Who Speaks for the Negro?

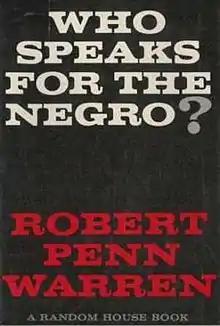
Original Random House cover for Robert Penn Warren's book "Who Speaks for the Negro?"

Who Speaks for the Negro? is a 1965 book of interviews by Robert Penn Warren conducted with Civil Rights Movement activists. The Robert Penn Warren Center for the Humanities at Vanderbilt University also created a "Who Speaks for the Negro?" digital archive featuring digitized versions of the original reel-to-reel recordings that Warren compiled for each of his interviewees as well as print materials related to the project, including the transcripts of those recordings, letters written between Warren and the interviewees, and contemporary reviews of the book. The book was reissued by Yale University Press in 2014.